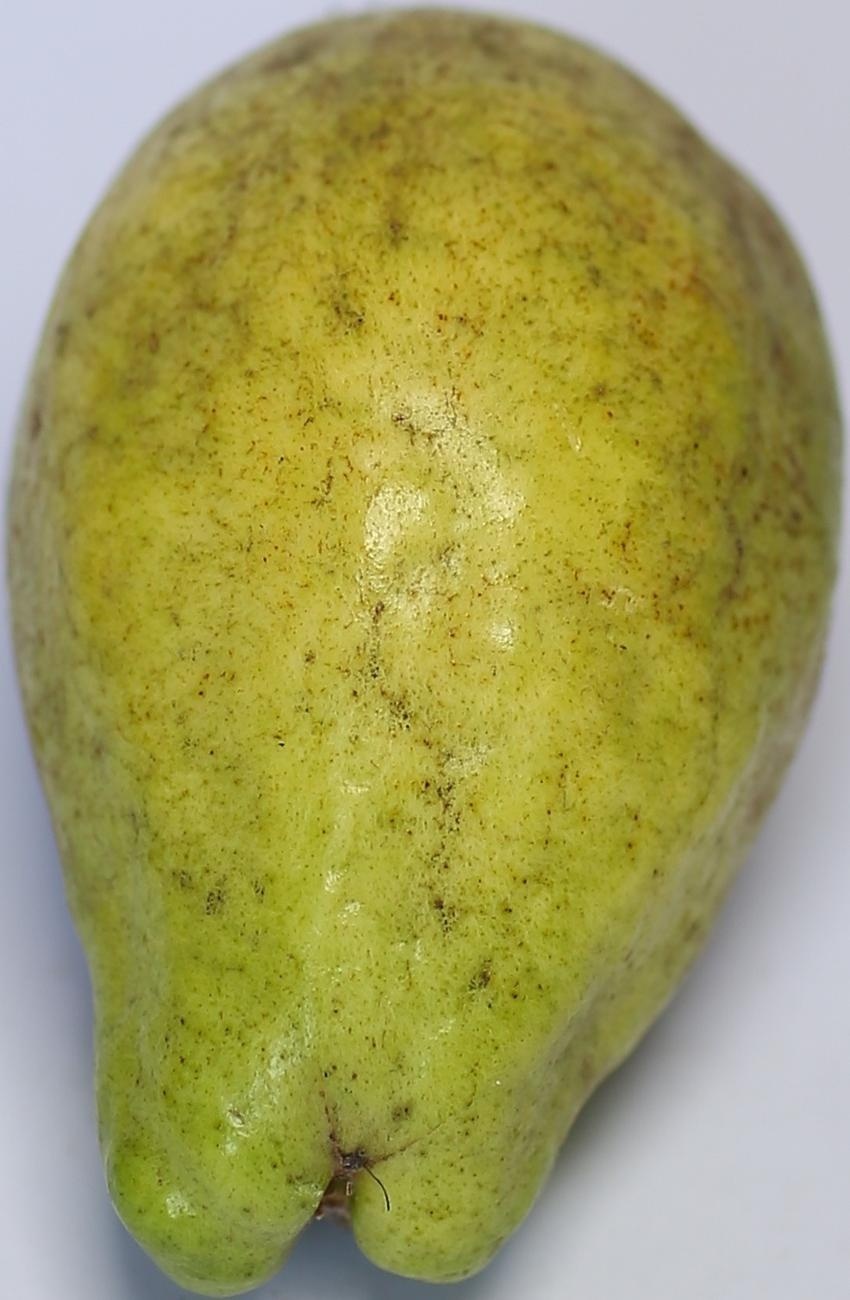
Maturity: green
Variety: thadhrami